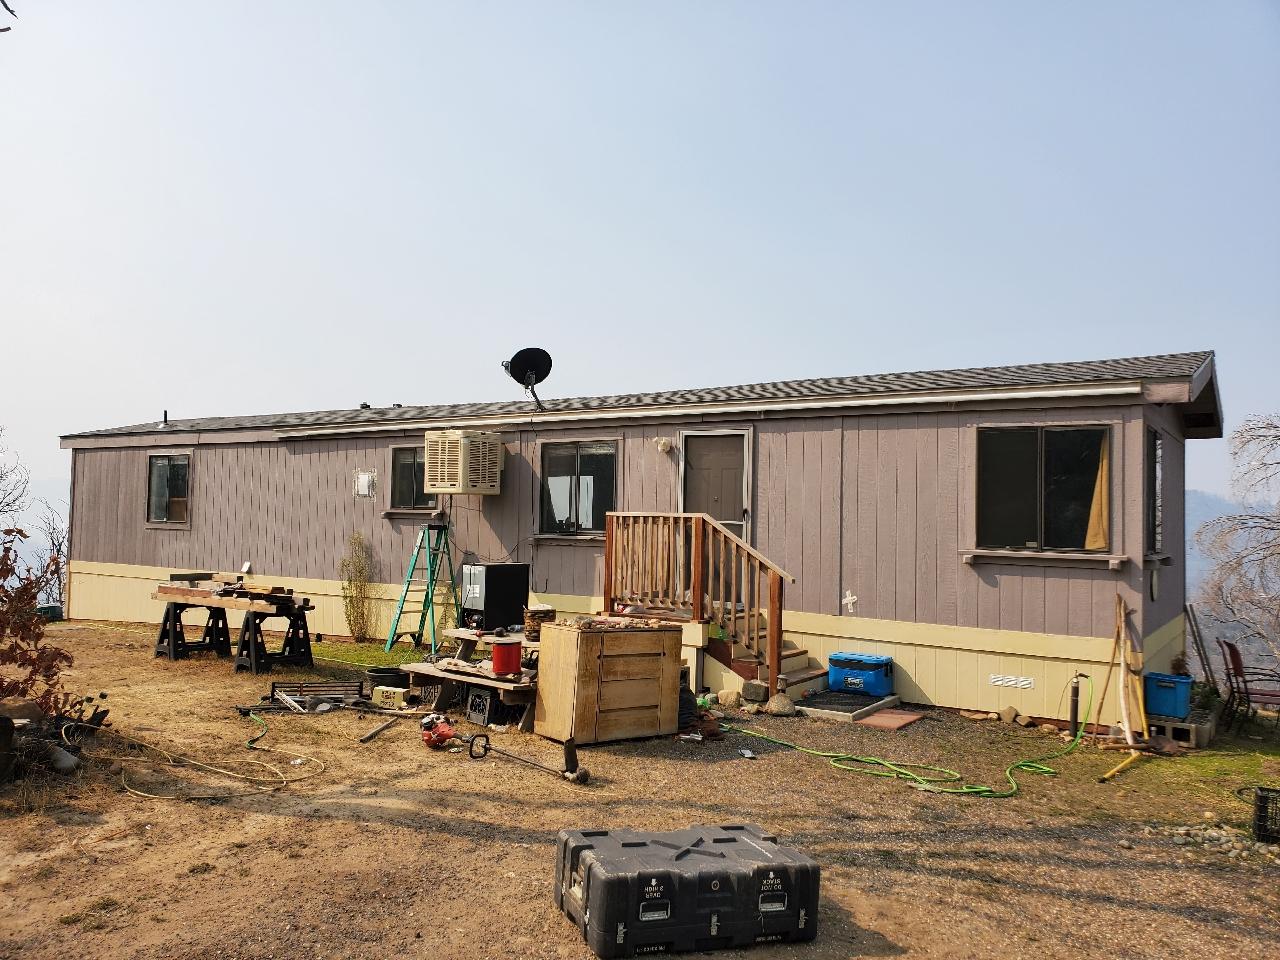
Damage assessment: no_damage